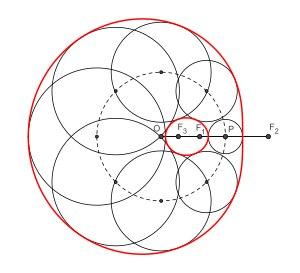
En géométrie plane, un ovale de Descartes est l'ensemble des points M vérifiant une équation de la forme bF₁M + aF₂M = cF₁F₂, où a, b et c sont trois réels non nuls et F₁, F₂ deux points donnés appelés foyers.